Jesuit College Preparatory School of Dallas

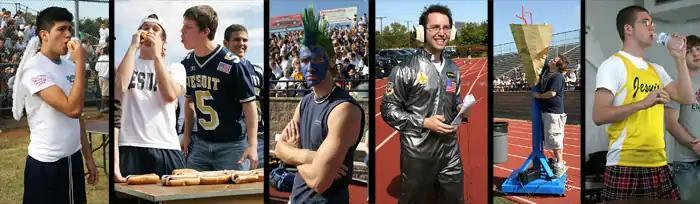
Ranger Day panorama

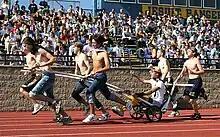

Jesuit in Dallas and Strake Jesuit in Houston are the only private schools in Texas that compete in the University Interscholastic League (UIL), the athletic and extracurricular governing body for the state's public and charter schools. Jesuit currently competes in District 9-6A, the state's largest classification.